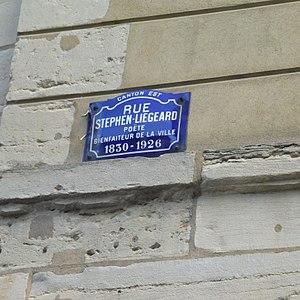
Plaque de rue Stephen Liégeard à Dijon-21.
Stéphen Liégeard est un avocat, haut fonctionnaire, homme politique, écrivain et poète français.